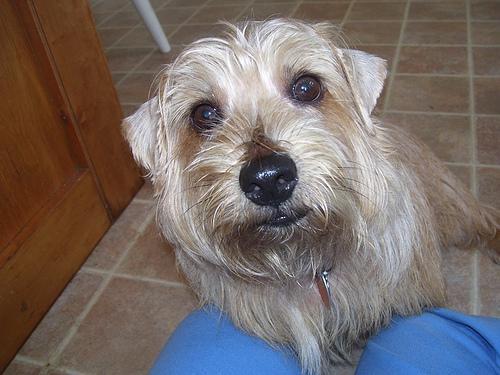
Norfolk_terrier